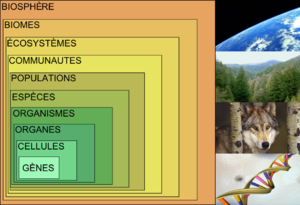
Différents niveaux d'organisation du monde vivant.
La biodiversité désigne la variété des formes de vie sur la Terre. Ce terme composé du préfixe bio et du mot « diversité ». Elle s'apprécie en considérant la diversité des écosystèmes, des espèces et des gènes dans l'espace et dans le temps, ainsi que les interactions au sein de ces niveaux d'organisation et entre eux. Lorsque la science cherche à évaluer la biodiversité, d'un lieu particulier, les différents éléments des listes d'espèces, écosystèmes ou gènes sont pondérés en fonction de leur rareté.